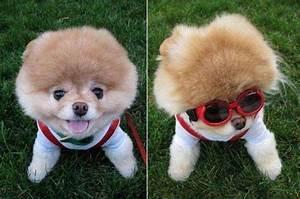
dog